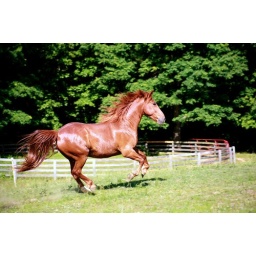
chestnut horse running in pasture